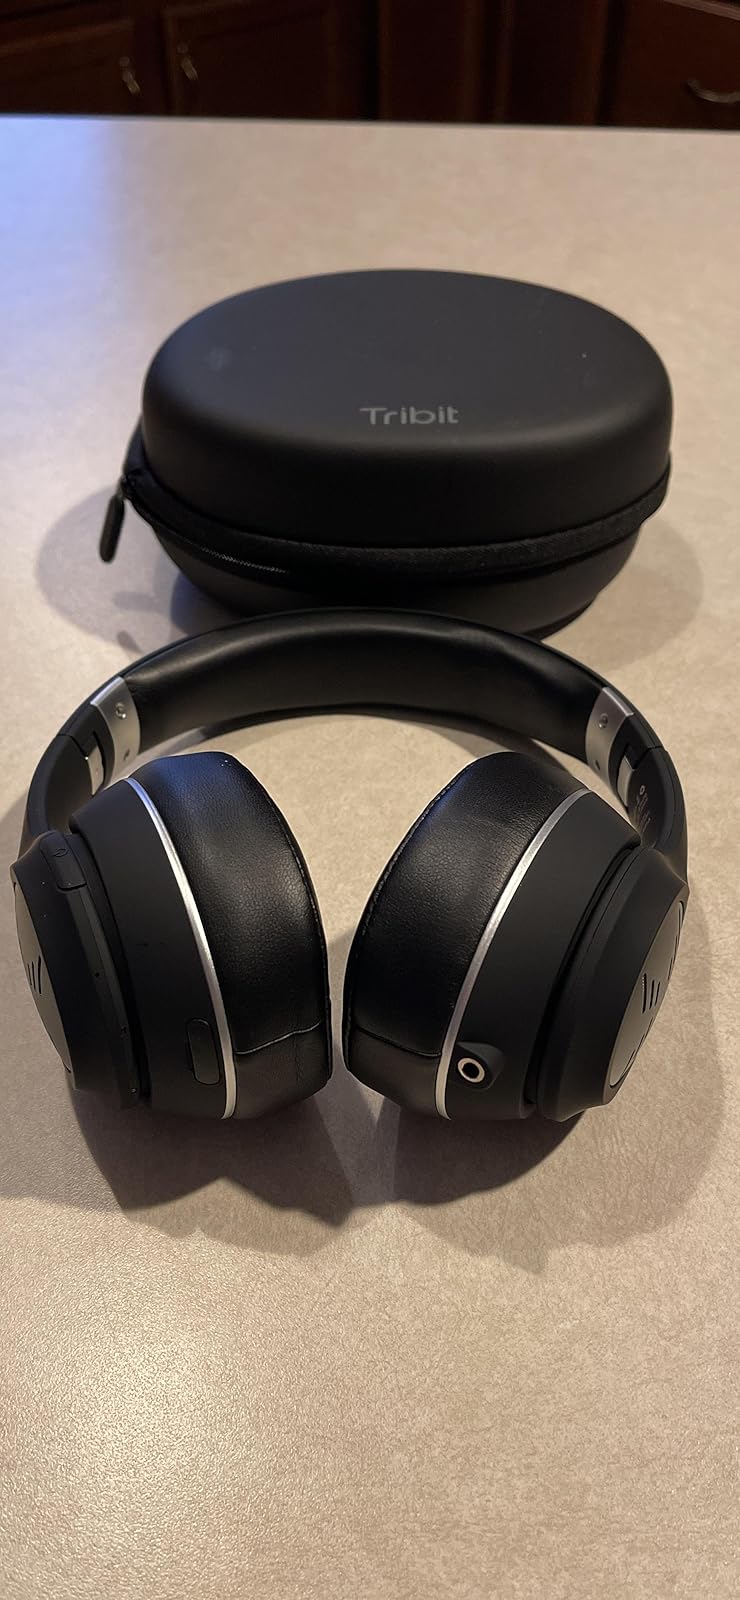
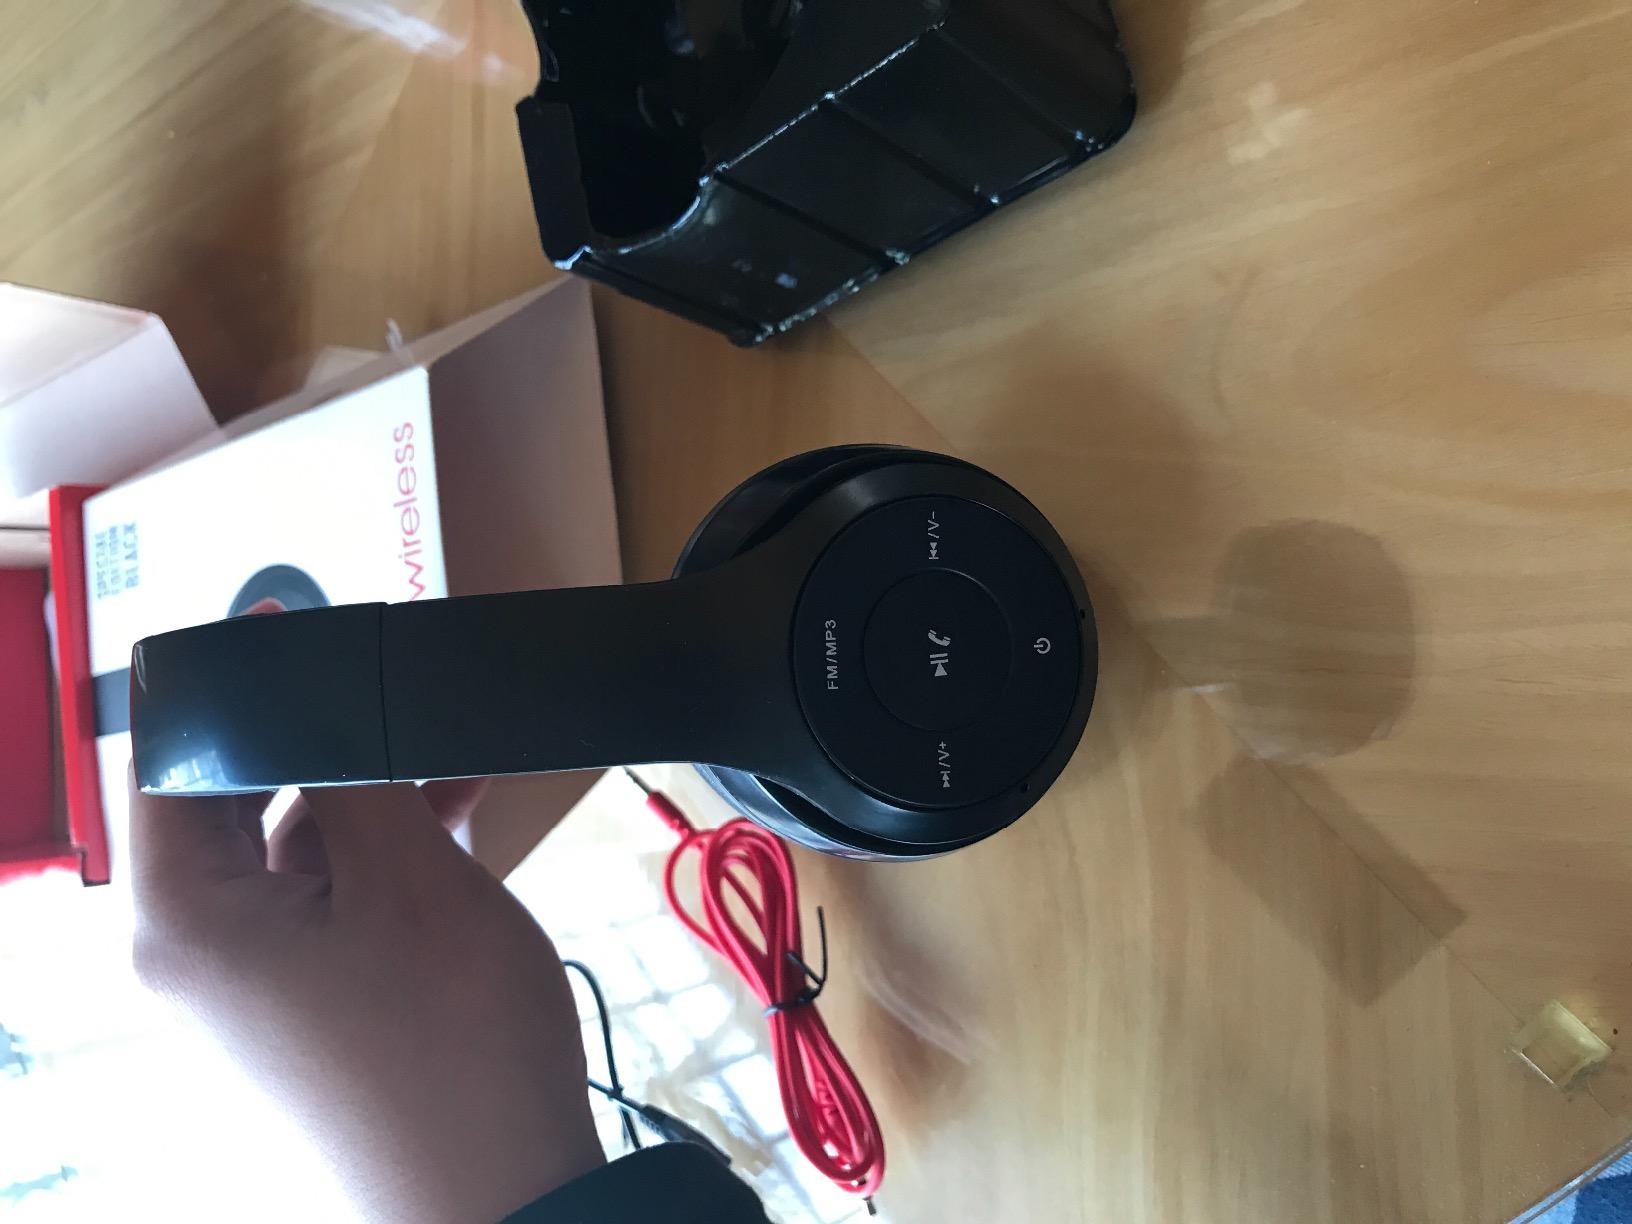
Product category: headphones
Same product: no